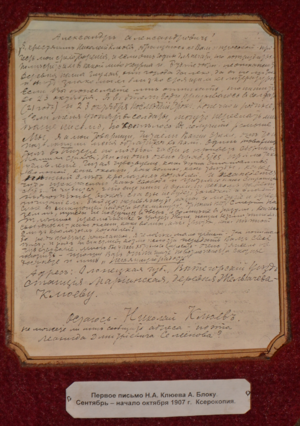
Première lettre adressée par Nikolaï Kliouïev à Alexandre Blok en 1907. Maison-musée Nikolaï Kliouïev de Vytegra
La maison-musée Nikolaï Kliouïev est un musée consacrée au poète Nikolaï Kliouïev, né non loin de Vytegra et qui y a fait ses études secondaires et y a passé une partie de sa vie, de 1918 à 1923..